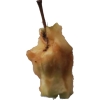
Label: apples